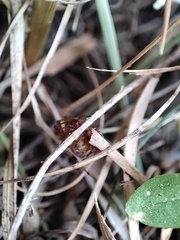
Species: Parasteatoda_tepidariorum